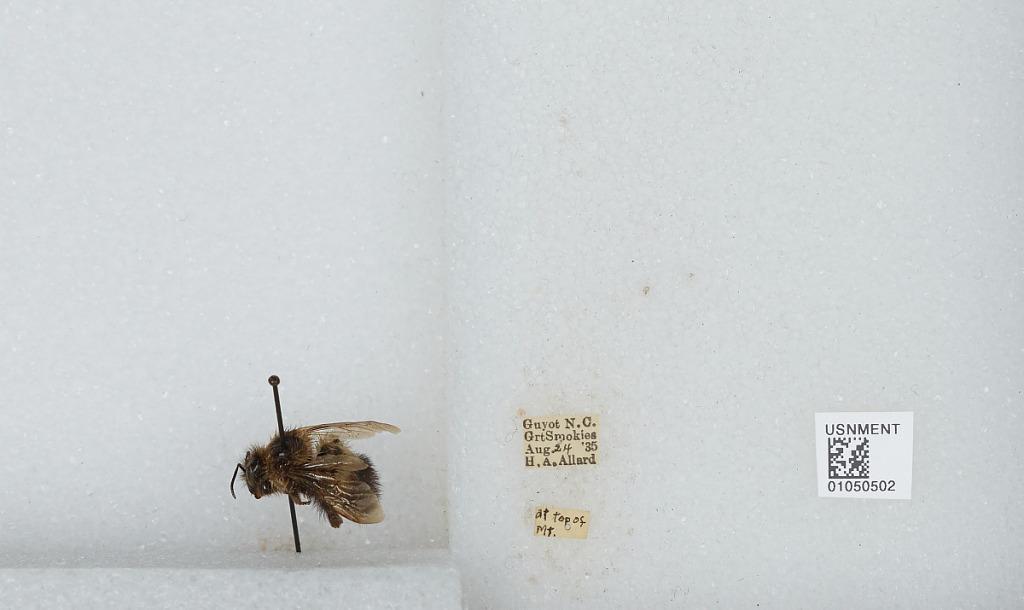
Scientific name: Bombus sp.
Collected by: H. Allard
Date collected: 1935-8-24
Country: United States
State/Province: North Carolina
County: Haywood
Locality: At top of Mount Guyot, Great Smoky Mountains.
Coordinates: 35.705, -83.2575